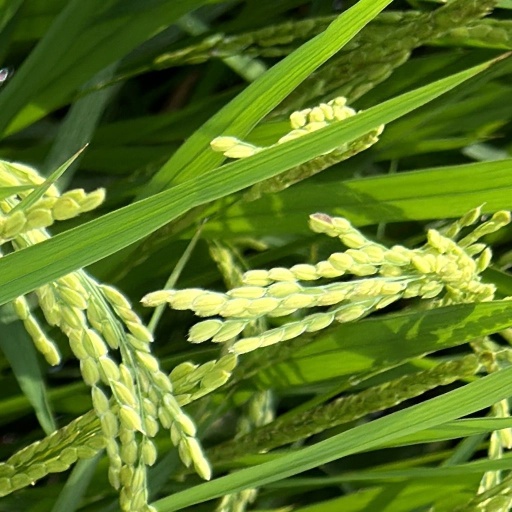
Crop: rice